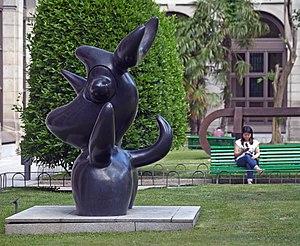
Le surréalisme est un mouvement artistique du XXᵉ siècle, comprenant l’ensemble des procédés de création et d’expression utilisant toutes les forces psychiques libérées du contrôle de la raison et en lutte contre les valeurs reçues. Il est caractérisé par sa transdisciplinarité et l'importante collaboration entre ses membres.